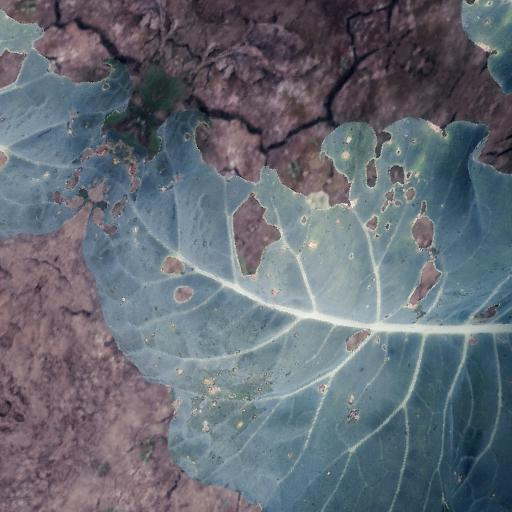
Label: Black Rot